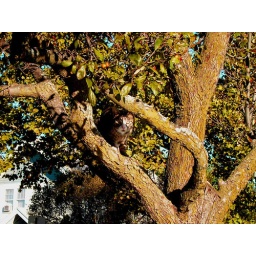
10-05 cat in tree 009